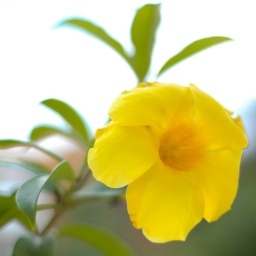
A yellow flower growing in the courtyard.